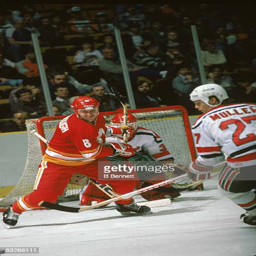
ice hockey player winds up for a swing in front of the net during a game